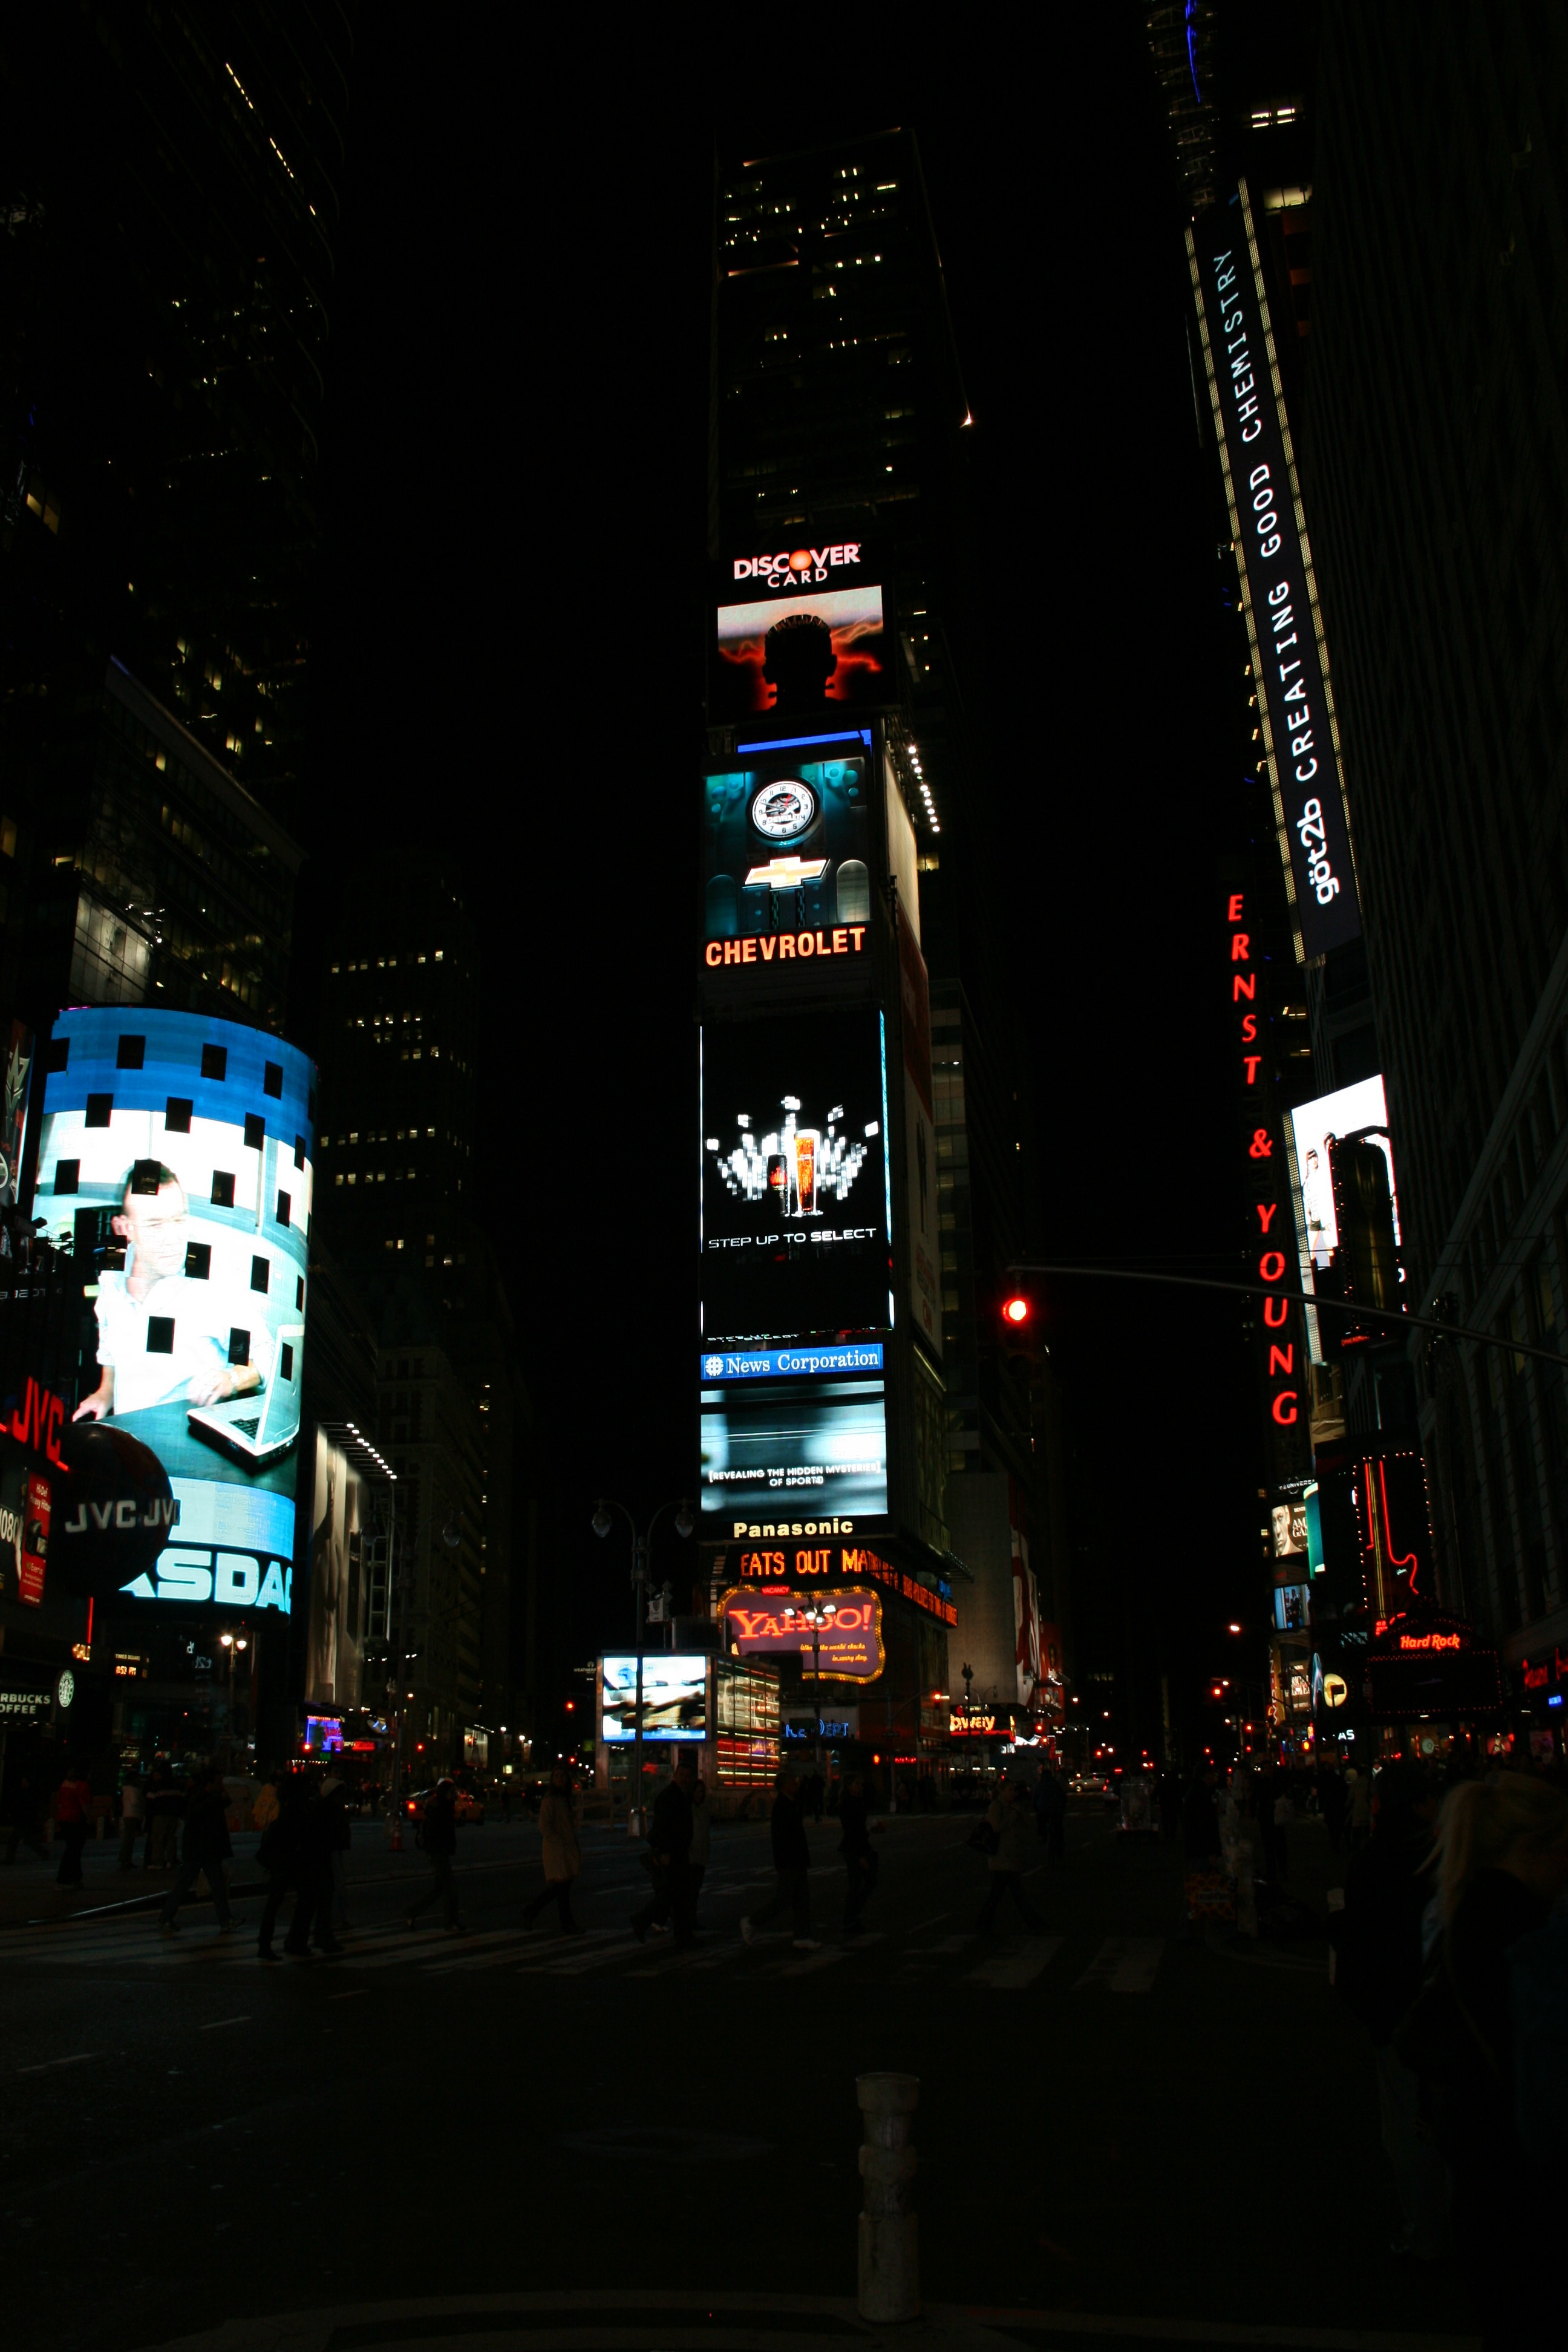
light, skyline, night, city, skyscraper, new york, new york city, cityscape, downtown, evening, usa, darkness, lighting, skyscrapers, metropolis, urban area, human settlement